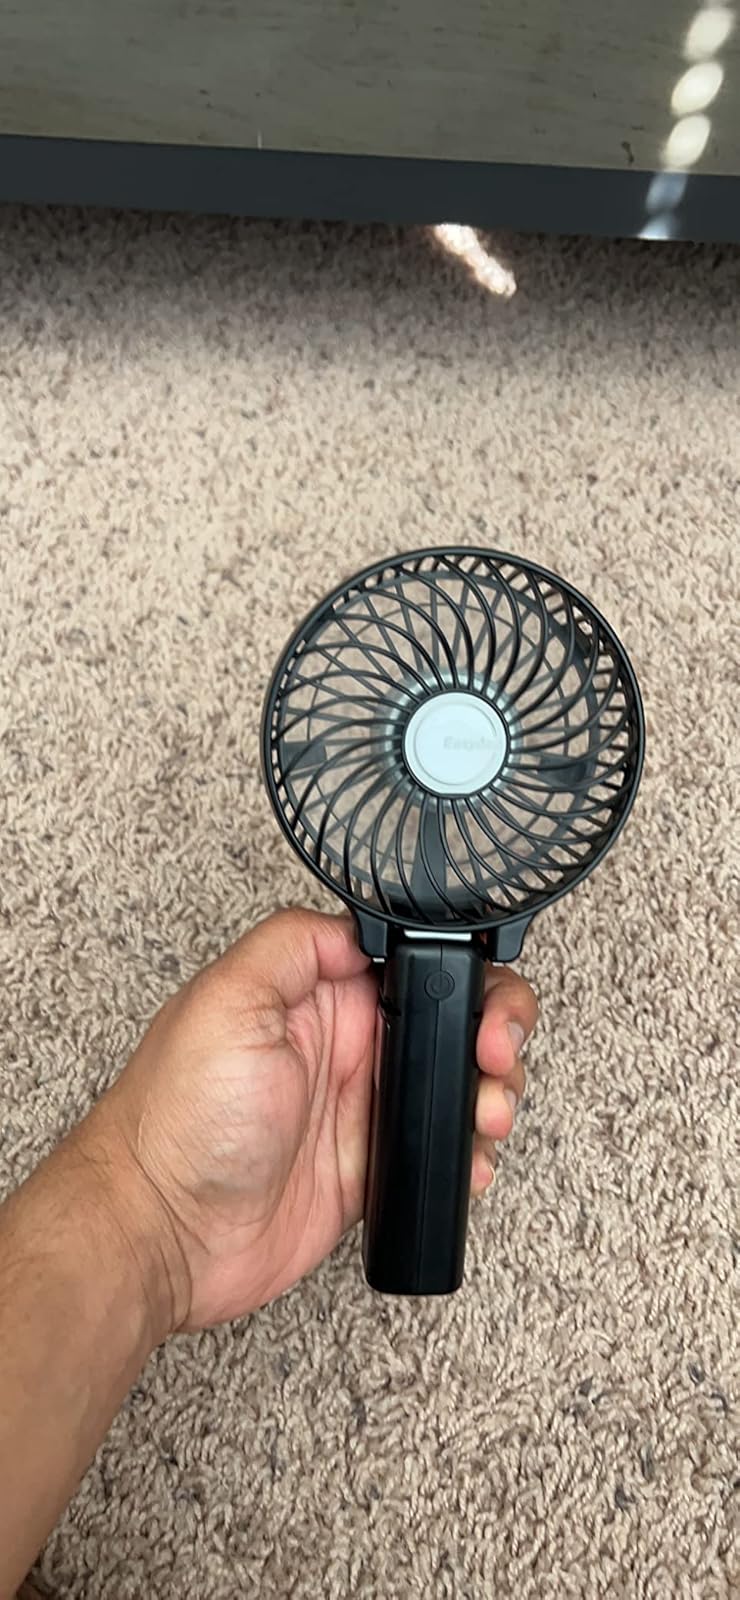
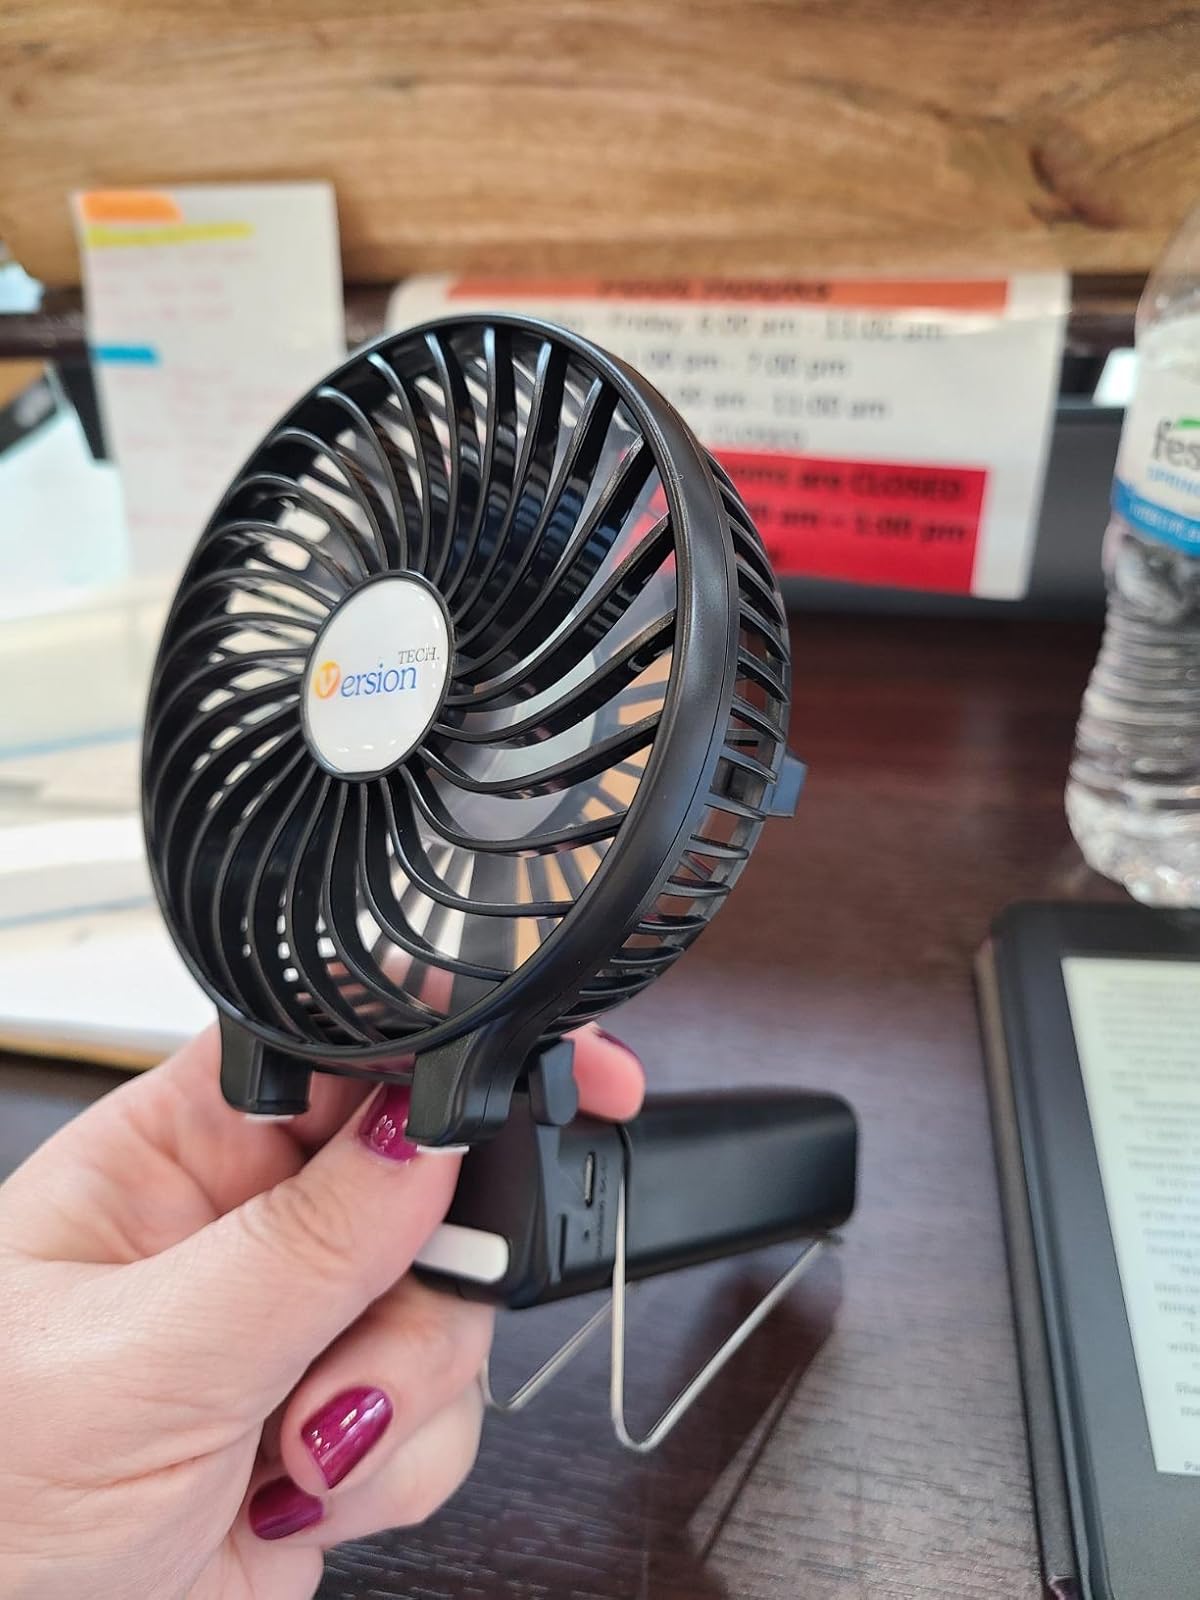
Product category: fan
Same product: no